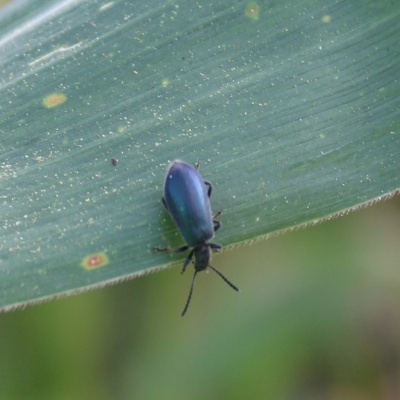
Crop: Maize
Condition: leaf beetle